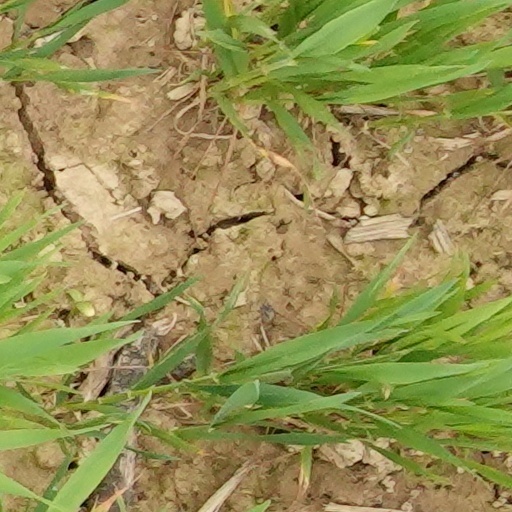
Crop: wheat